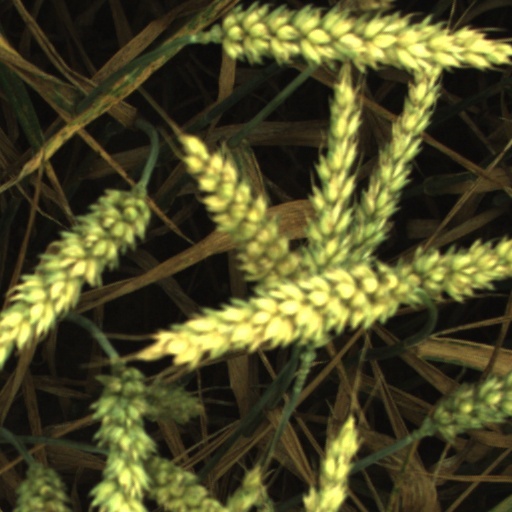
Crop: wheat